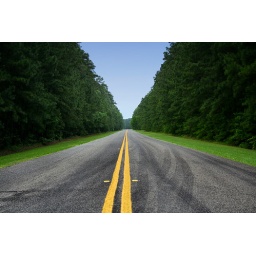
A tree lined road in Lake Livingston forest. No passing zone as well.